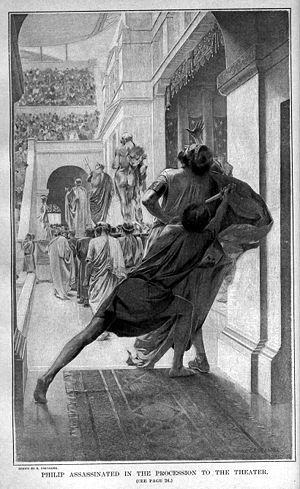
Filip 2. af Makedonien / Filips død
Filip snigmyrdes af Pausanias, gravering af André Castaigne.
Filip 2. konge af Makedonien fra 359 f.Kr. til 336 f.Kr. Han var far til Alexander 3. den Store og Filip 3. af Makedonien.